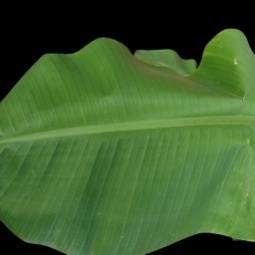
Label: Healthy